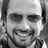
Emotion: happy